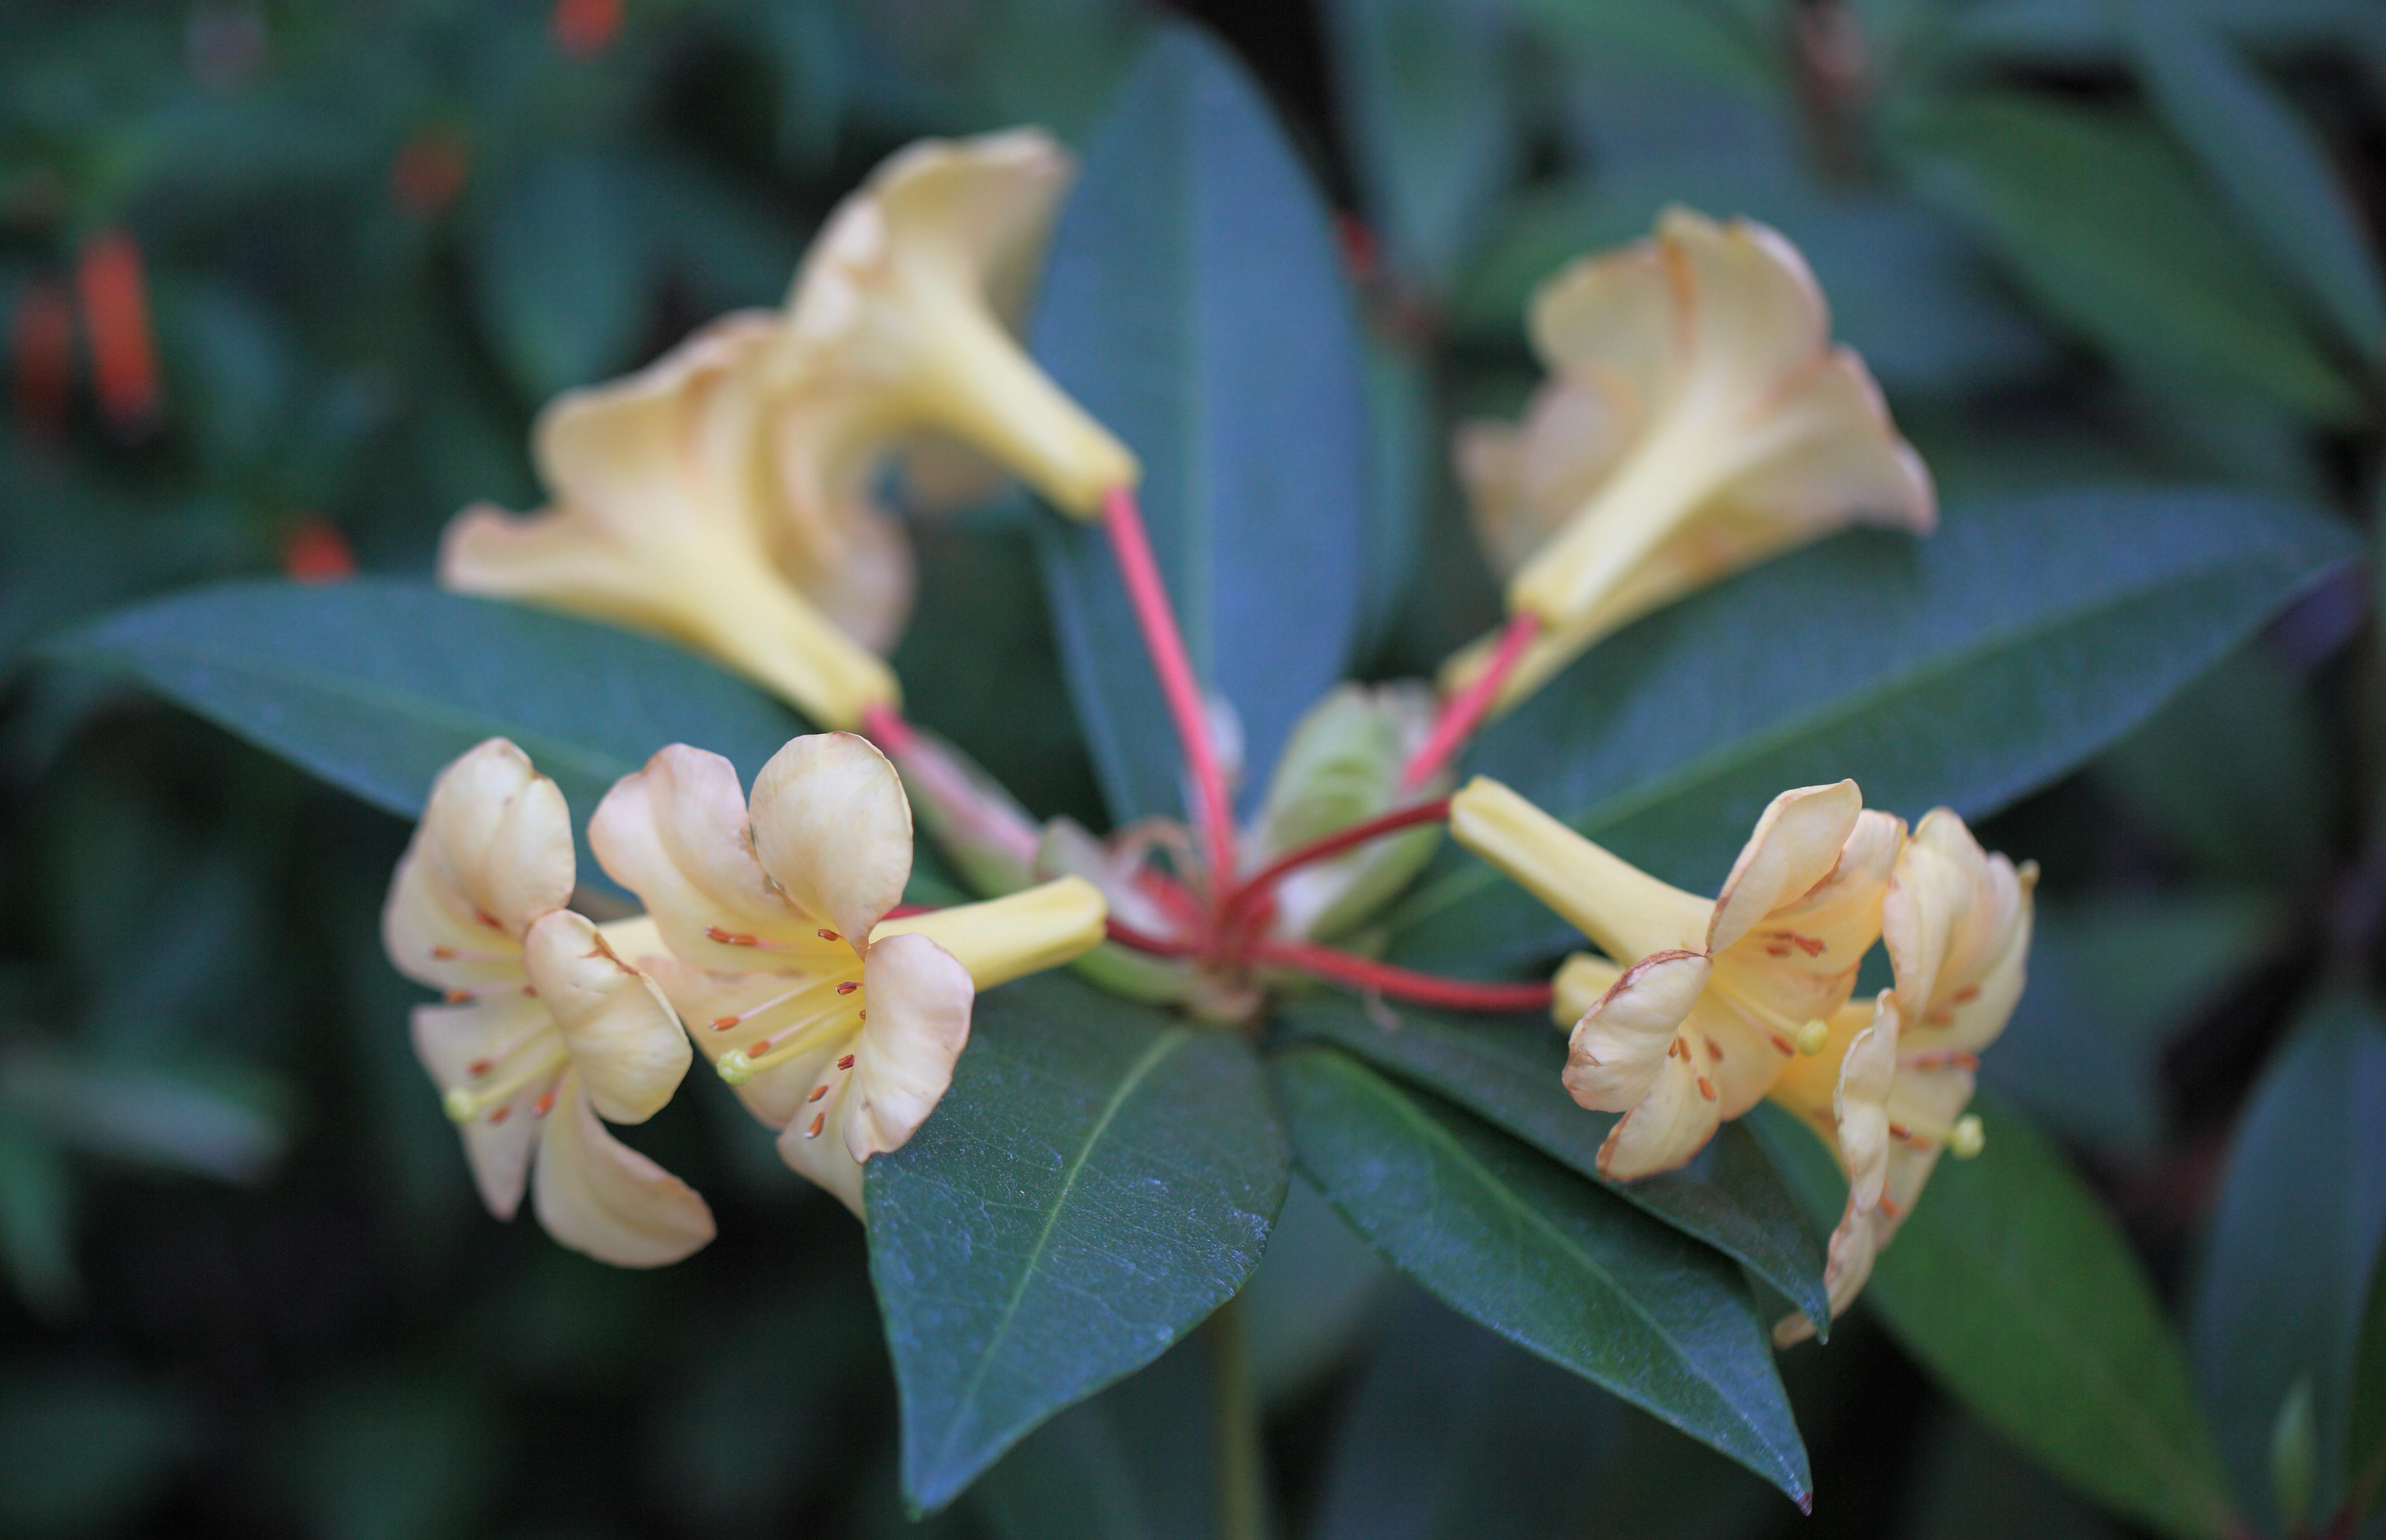
tree, nature, blossom, plant, leaf, flower, high, evergreen, botany, garden, flora, botanical, shrub, rhododendron, 5d, hires, markii, hi, res, resolution, ibaraki, naka, macro photography, honeysuckle, flowering plant, vireya, taxonomy binomial rhododendronvireya, woody plant, land plant, honeysuckle family